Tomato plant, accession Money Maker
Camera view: tilt-top (135 deg); turntable rotation: 330 degrees
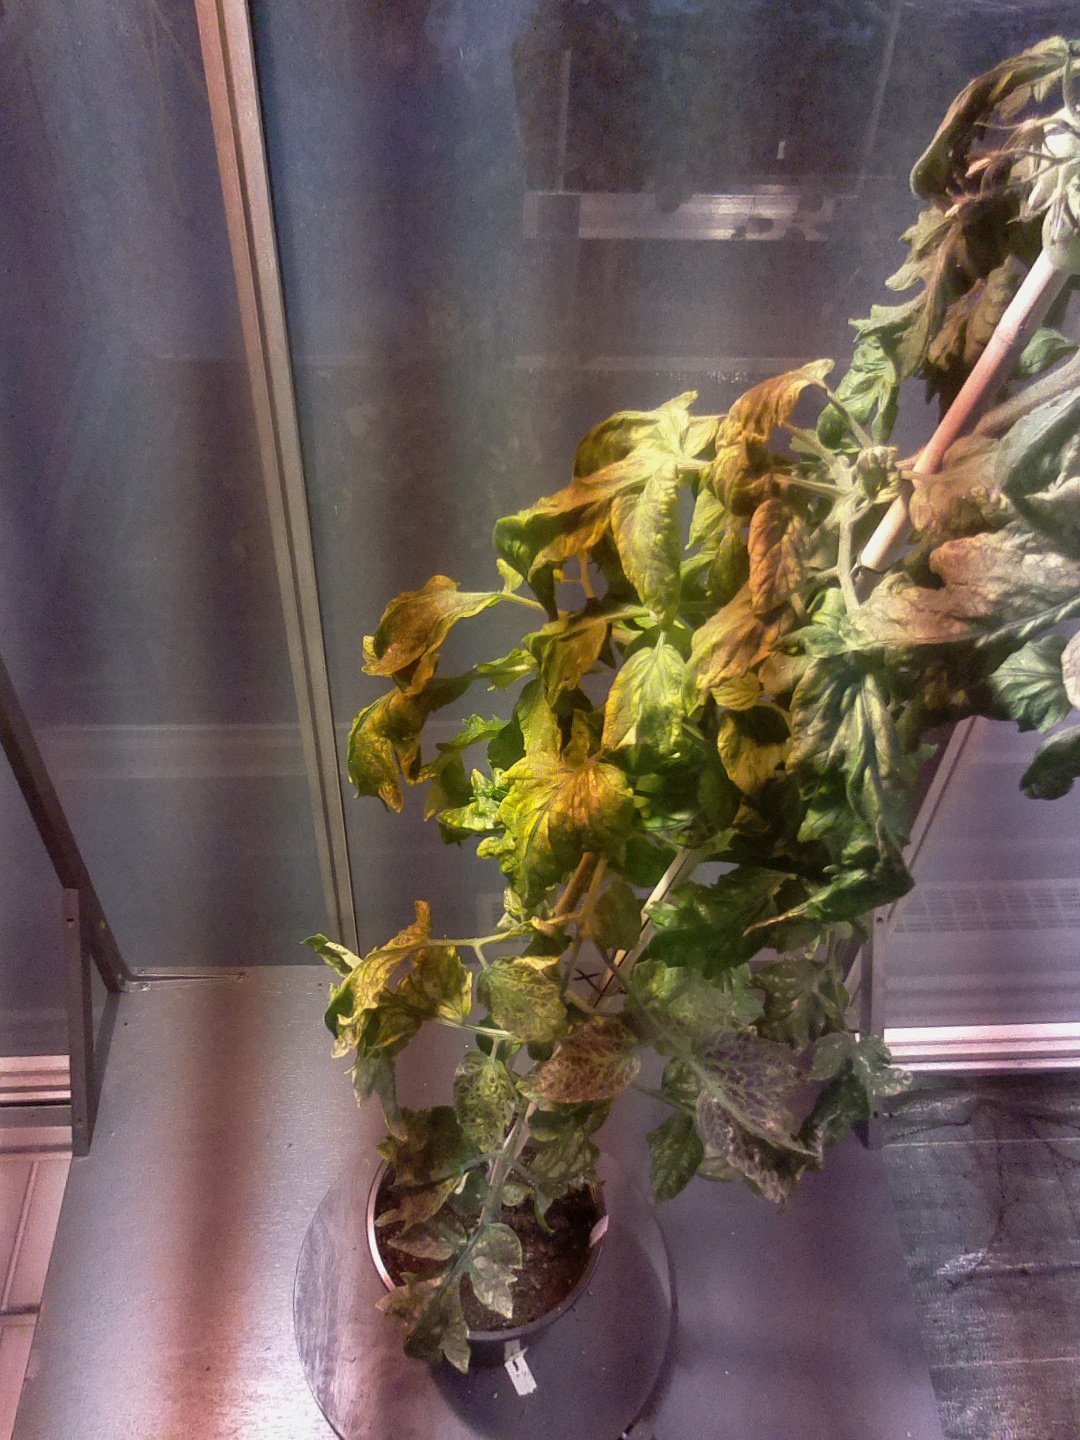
BBCH growth stage 76: 60%-70% of final fruit size